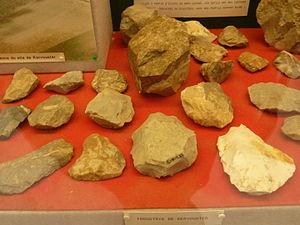
Industrie lithique trouvée à Kervouster en Guengat (musée de la préhistoire finistérienne de Penmarc'h)
Le musée de la Préhistoire finistérienne se trouve à Pors Carn, en Penmarc'h.
Guengat [gwɛngat] est une commune du département du Finistère, dans la région Bretagne, en France.